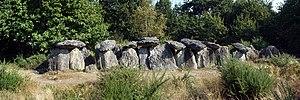
L'allée couverte de Tréal est bien connue et bien étudiée
La sépulture mégalithique de Tréal est une allée couverte située à Saint-Just dans le département français d'Ille-et-Vilaine.